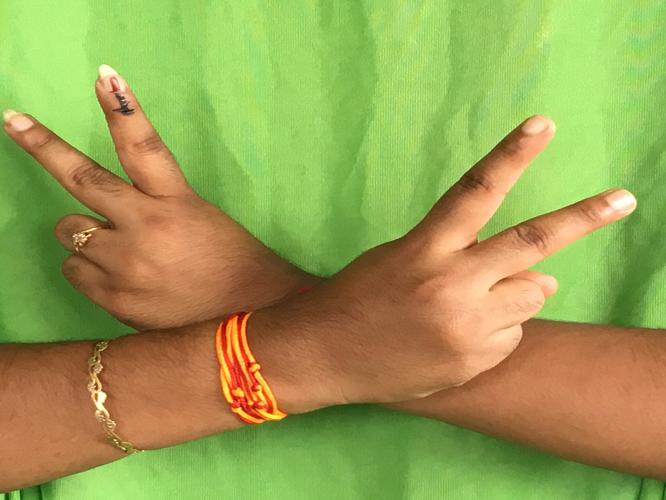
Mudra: Kartariswastika
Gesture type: double_hand